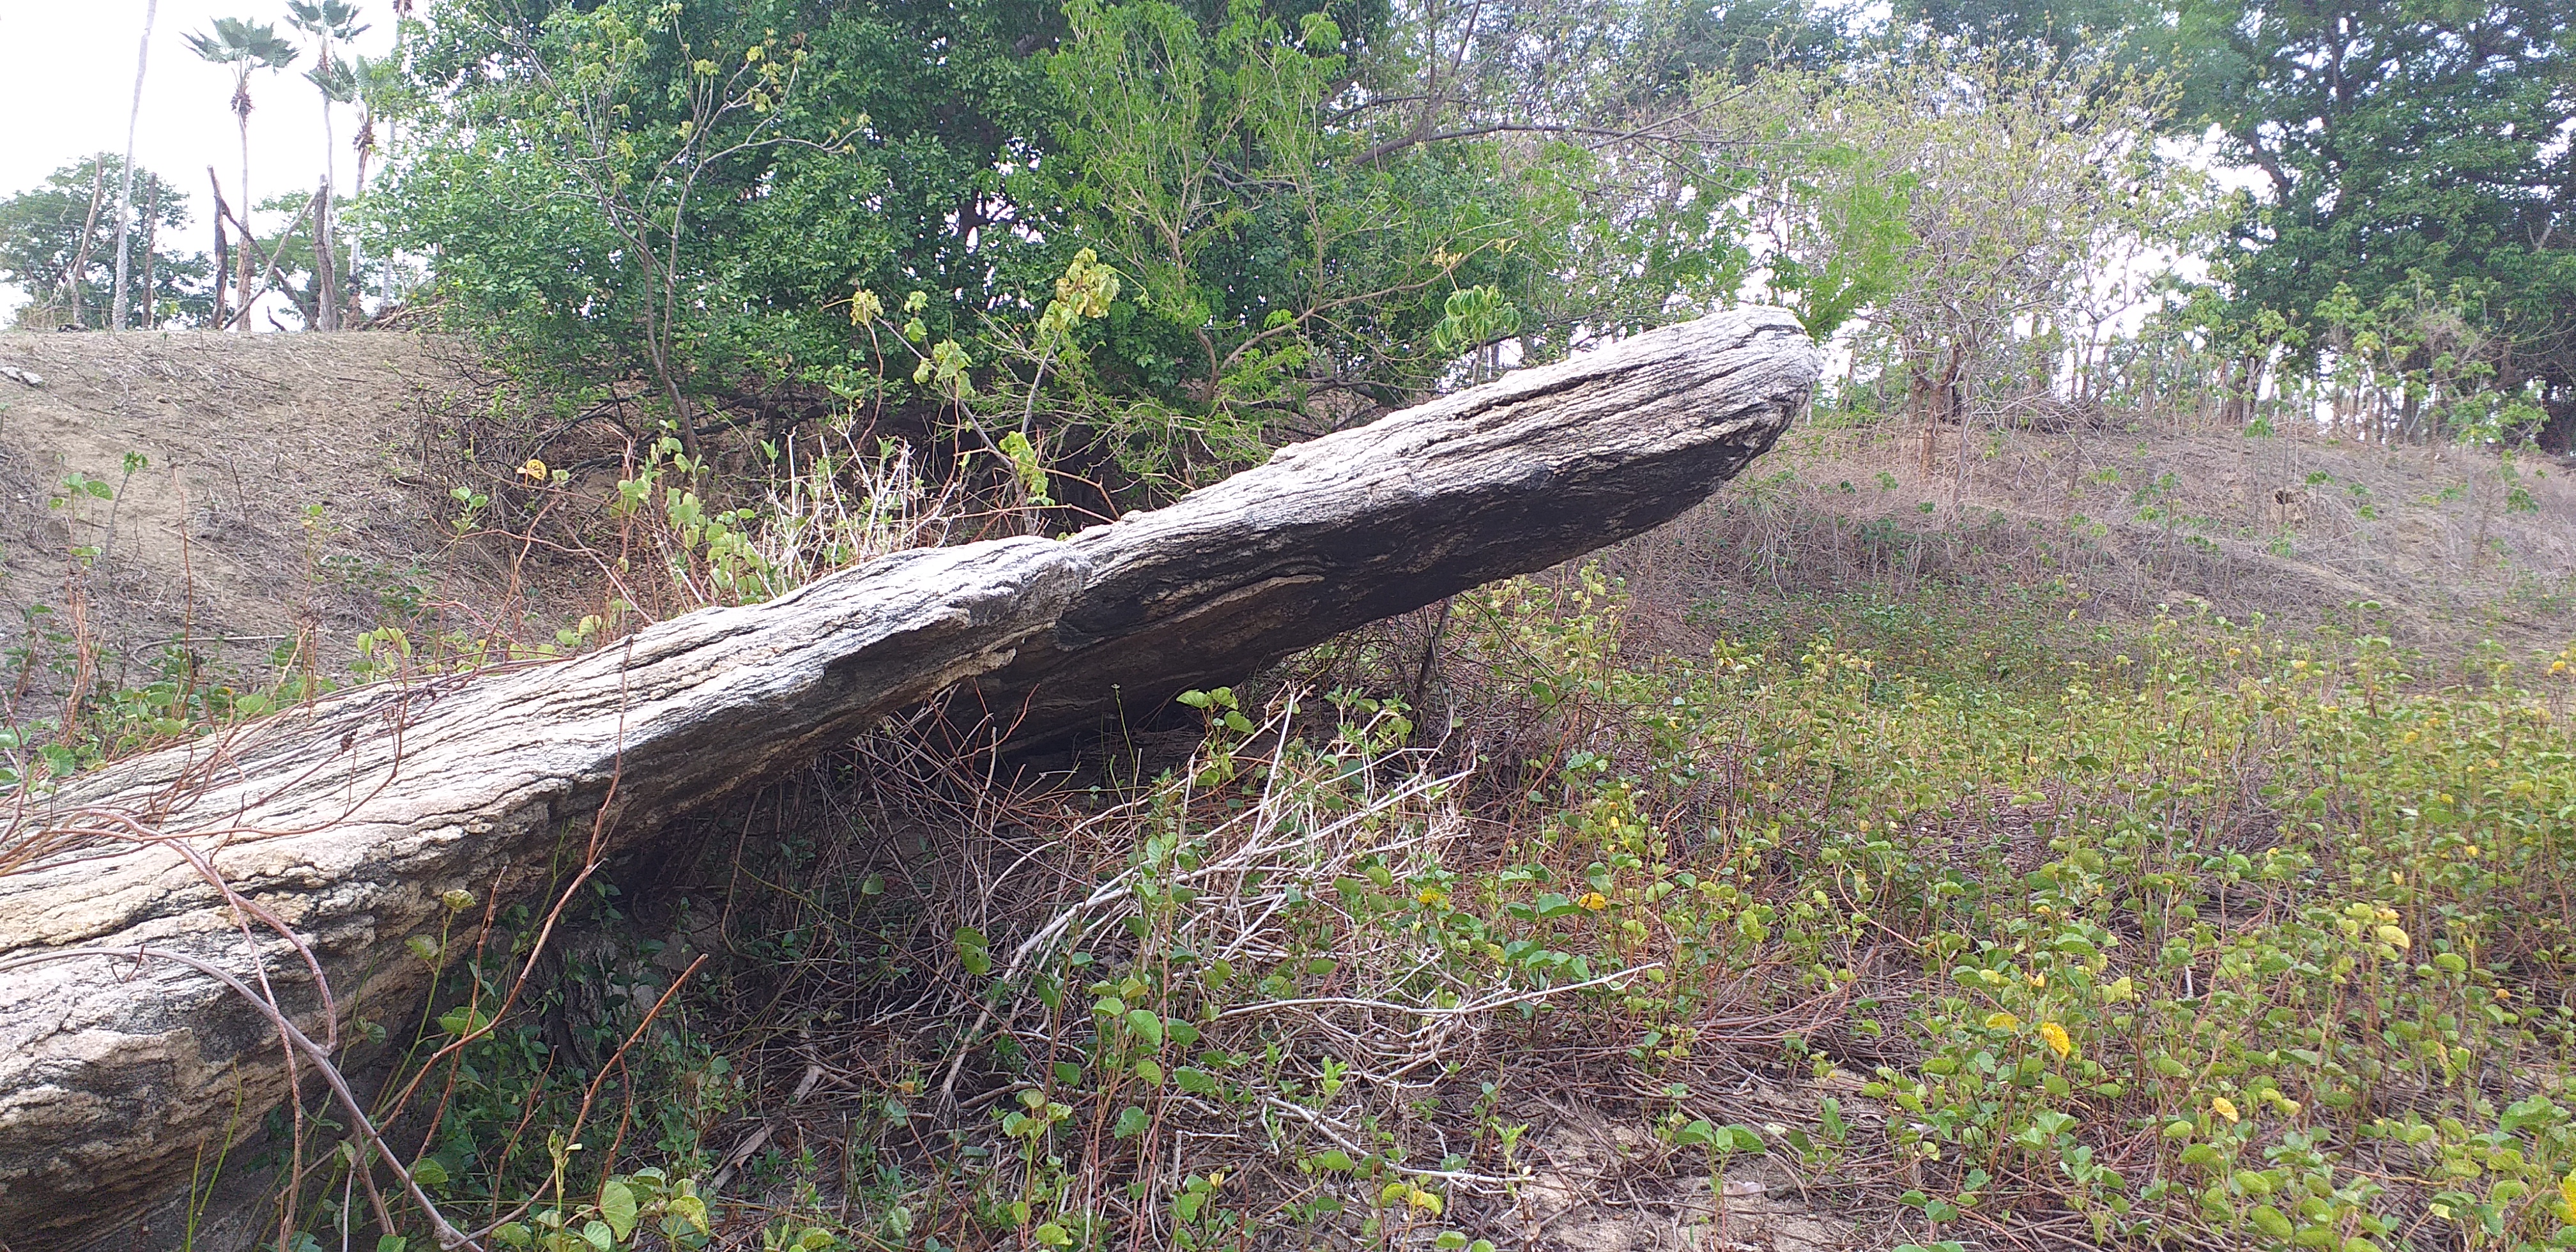
rocks, nature, natural, landscapes, caatinga, rivers, natural landscapes, plant, natural landscape, wood, trunk, twig, tree, terrestrial plant, groundcover, grass, forest, bedrock, shrub, landscape, woodland, soil, rock, temperate broadleaf and mixed forest, jungle, outcrop, old growth forest, tropical and subtropical coniferous forests, plant stem, Northern hardwood forest, shrubland, grassland, grove